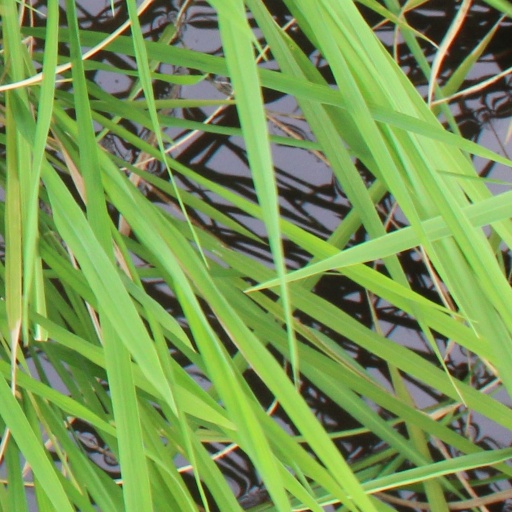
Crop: rice